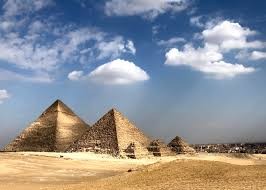
Landmark: Pyramids of Giza